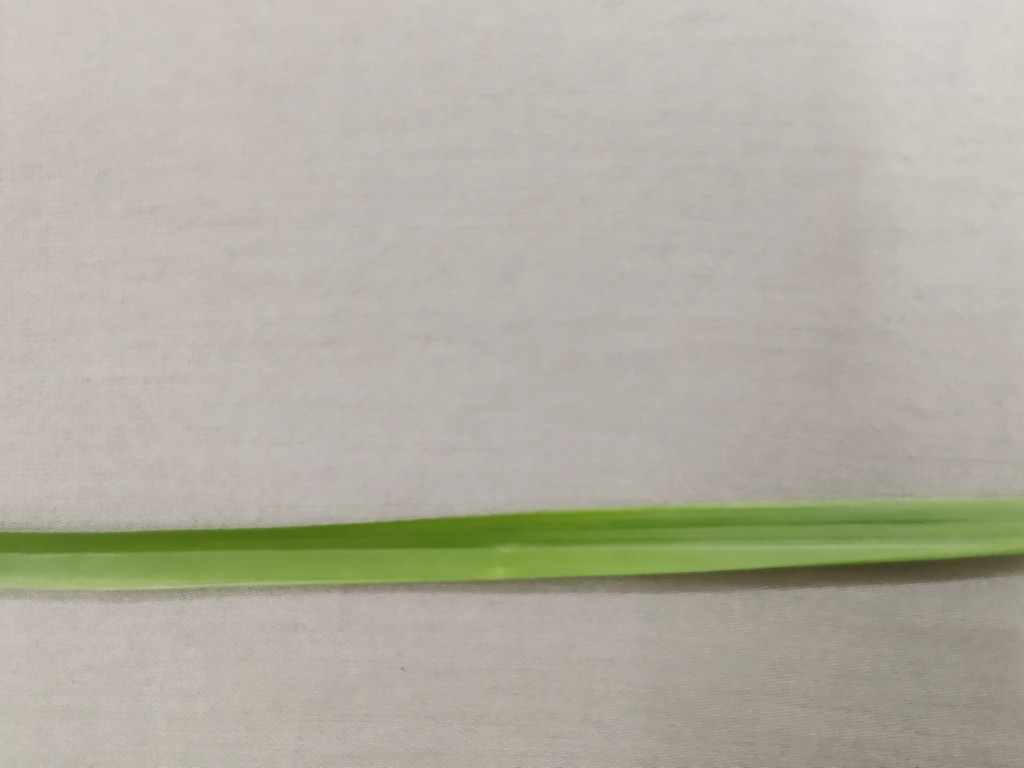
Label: Healthy